Chibana Castle

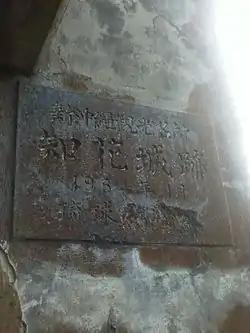
Plaque on observation structure commemorating Chibana Castle

, also known as was a Ryukyuan "gusuku" on Okinawa Island. In the Chibana district of Okinawa City, the castle site sits on a hill and is surrounded by jungle.